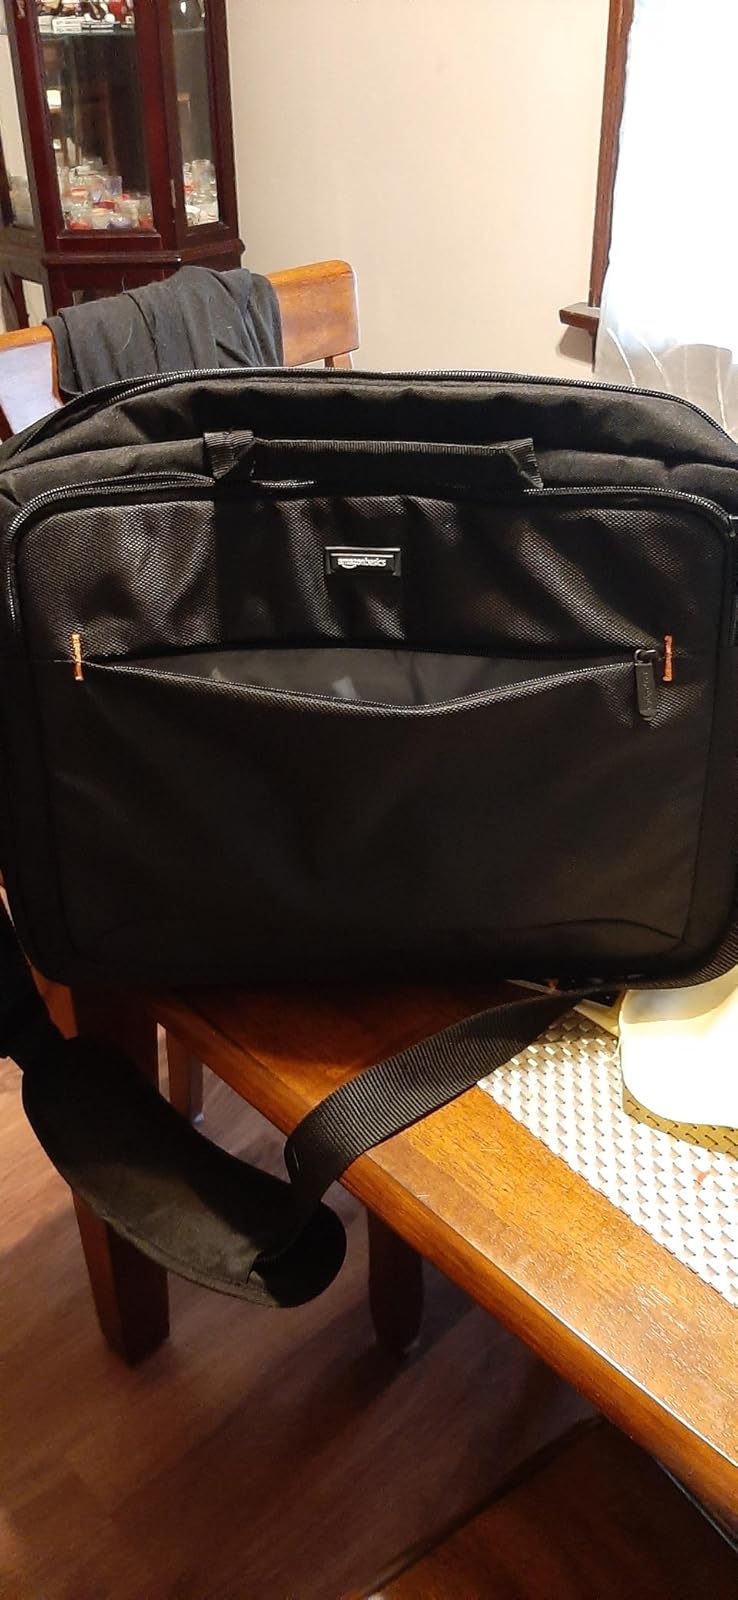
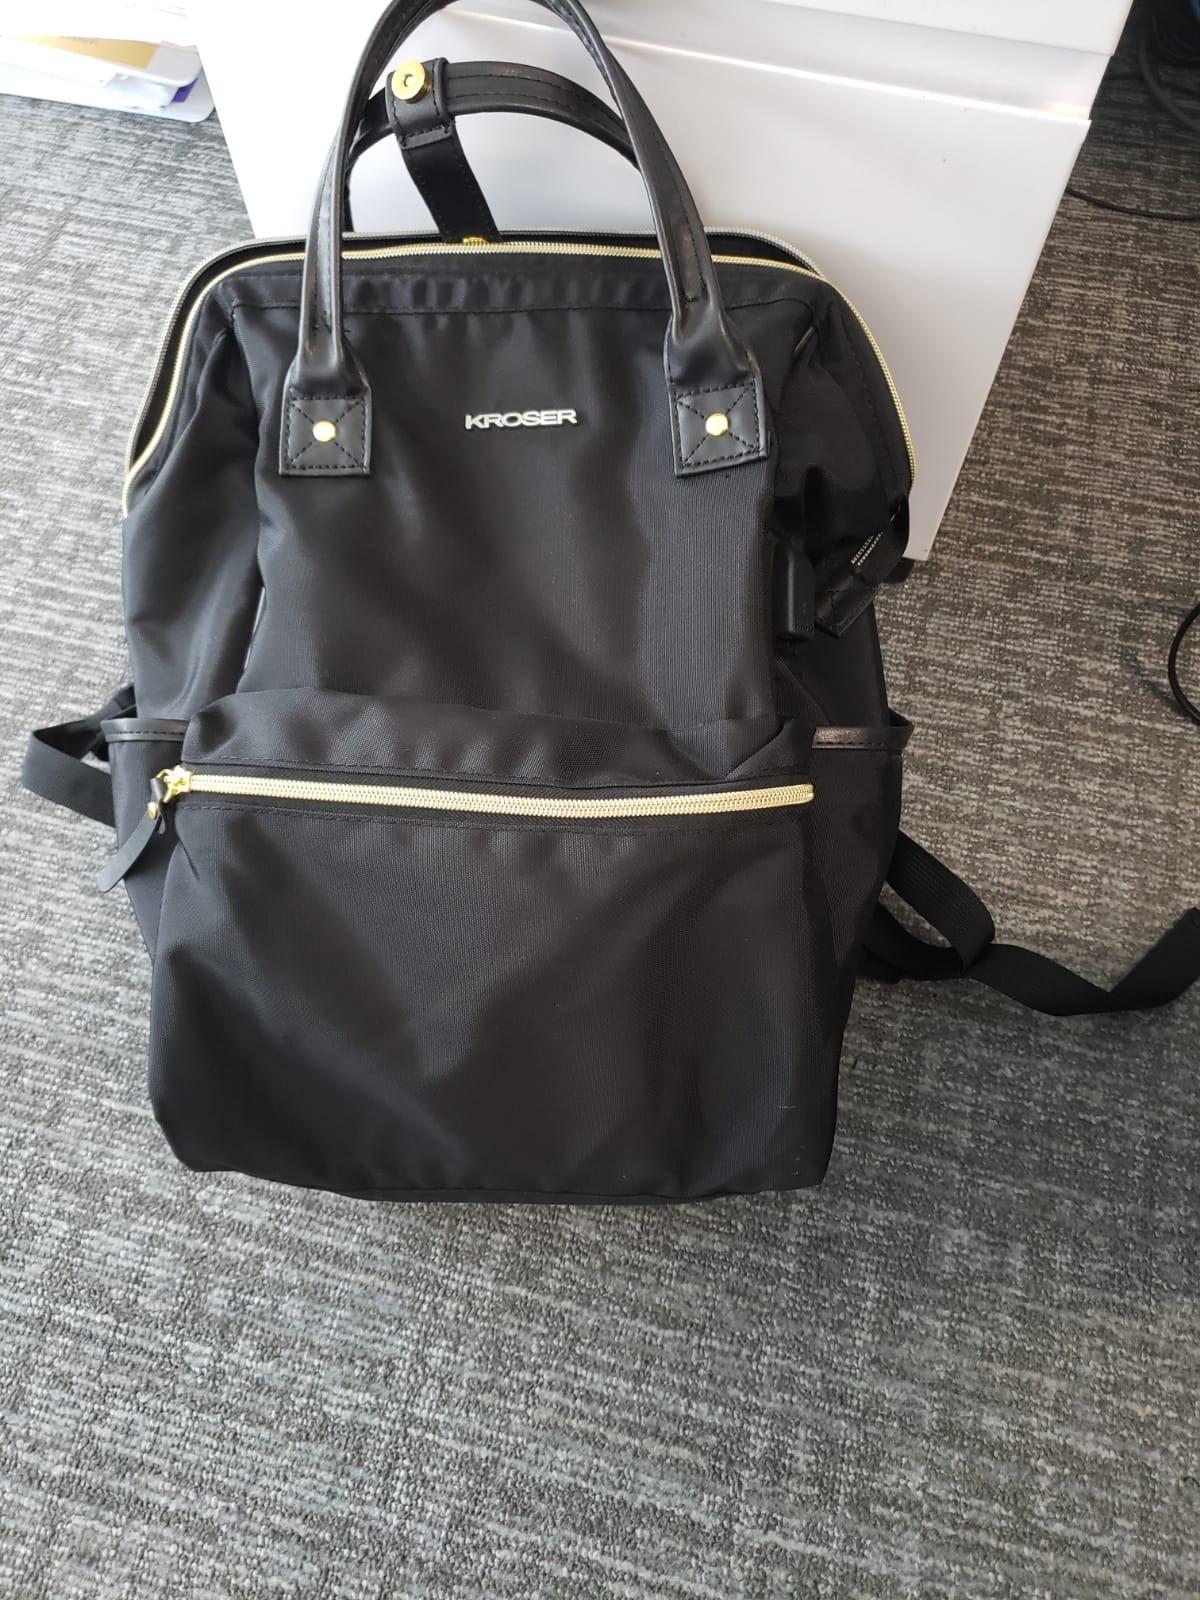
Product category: bag
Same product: no